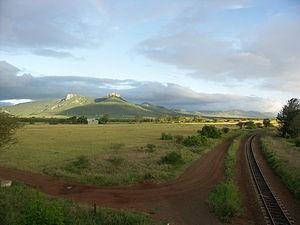
Les monts Lebombo, appelées également montagnes Lubombo, forment une chaîne de montagnes de 800 km de long en Afrique du Sud, en Eswatini et au Mozambique.
Mkuze est une petite ville du nord du KwaZulu-Natal en Afrique du Sud. Le Mkuze Game Reserve se situe non loin.